Patty Loveless

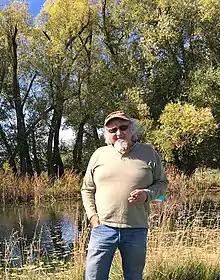
Songwriter Kostas in an outdoor setting.

Loveless's second MCA album was 1988's "If My Heart Had Windows". The lead single was the Curtis Wright composition "You Saved Me" (which fell outside the country top 40). It was followed by her first top-10 hit, a cover of George Jones's 1967 single "If My Heart Had Windows". The third and final single was a cover of Steve Earle's "A Little Bit in Love". By mid-1988, Loveless's rendition had peaked at number two on the "Billboard" country charts. A review written by Thom Jurek of AllMusic praised these two covers in particular, also stating that her "integrity, down-home sincerity, and utterly stunning voice have helped to create a streak of fine recordings and chart success". Jack Hurst of the "Chicago Tribune" was mixed toward the album, praising Loveless's voice, but criticizing the production as being more country pop in nature. Coinciding with the album's release, Loveless was inducted into the Grand Ole Opry in 1988. Throughout 1988, Loveless also gained exposure in the United Kingdom by performing at an annual country music festival held at Wembley Arena.